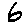
Label: 6